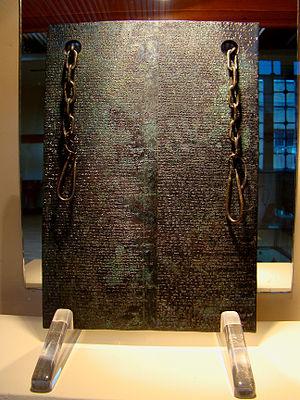
Le Proche-Orient ancien élargi offre les plus anciens témoignages sur l'existence de relations internationales, dans la mesure où il comprend les régions où l'apparition de l'État s'est faite le plus précocement, vers le IVᵉ millénaire av. J.-C. Près de 3000 ans d'évolutions des relations diplomatiques sont donc identifiables à partir des sources provenant du Proche-Orient ancien. Mais dans la mesure où seules quelques périodes sont bien documentées, il demeure de nombreuses zones d'ombres. Cependant, on est en mesure de reconstituer les plus anciens systèmes diplomatiques cohérents que l'on connaisse.
Kurunta est un roi hittite du XIIIᵉ siècle du royaume de Tarhuntassa qui est peut-être monté sur le trône du royaume hittite de 1228 à 1227 av. J.-C. environ. Il est frère cadet ou, plus vraisemblablement, fils de Muwatalli II et donc cousin de Tudhaliya IV.
L’écriture cunéiforme est un système d'écriture complet mis au point en Basse Mésopotamie entre 3400 et 3300 av. J.-C., qui s'est par la suite répandu dans tout le Proche-Orient ancien, avant de disparaître dans les premiers siècles de l'ère chrétienne. Au départ pictographique et linéaire, la graphie de cette écriture a progressivement évolué vers des signes constitués de traits terminés en forme de « coins » ou « clous », auxquels elle doit son nom, « cunéiforme », qui lui a été donné aux XVIIIᵉ et XIXᵉ siècles. Cette écriture se pratique par incision à l'aide d'un calame sur des tablettes d'argile, ou sur une grande variété d'autres supports.
L'Histoire des Hittites est celle d'un peuple parlant une langue indo-européenne qui a établi un royaume centré sur Hattusha dans le centre de l'Anatolie à partir du XVIIᵉ siècle av. J.-C., et a rapidement dominé cette région et une partie des autres peuples qui l'habitaient. L'histoire hittite se confond largement avec celle du royaume qu'ils ont érigé, puisqu'ils sont assez mal connus avant cela, et ne semblent pas avoir survécu longtemps à sa chute. En fait, l'analogie entre les Hittites et le royaume hittite n'est pas évidente puisque cet État a toujours intégré des éléments venant de divers horizons et peut être caractérisé de pluriethnique et pluriculturel, jusque dans son élite qui est très marquée par les éléments hourrites durant les derniers siècles. Il s'agit donc ici de voir avant tout l'histoire de ce que les peuples antiques appelaient de la fin du XVIIᵉ siècle av. J.-C. au début du XIIᵉ siècle av. J.-C. « Hatti », royaume centré sur une région peuplée avant tout de Hittites.
Les Hittites sont un peuple ayant vécu en Anatolie au IIᵉ millénaire av. J.-C. Ils doivent leur nom à la région dans laquelle ils ont établi leur royaume principal, le Hatti, situé en Anatolie centrale autour de leur capitale, Hattusa. C'est à compter de la seconde moitié du XVIIᵉ siècle avant notre ère un des plus puissants royaumes du Moyen-Orient, dominant l'Anatolie jusqu'aux alentours de 1200 av. J.-C. Au XIVᵉ siècle avant notre ère, ils réussissent même à faire passer la majeure partie de la Syrie sous leur coupe, ce qui les met en rivalité avec d'autres puissants royaumes du Moyen-Orient : l'Égypte, le Mittani et l'Assyrie.